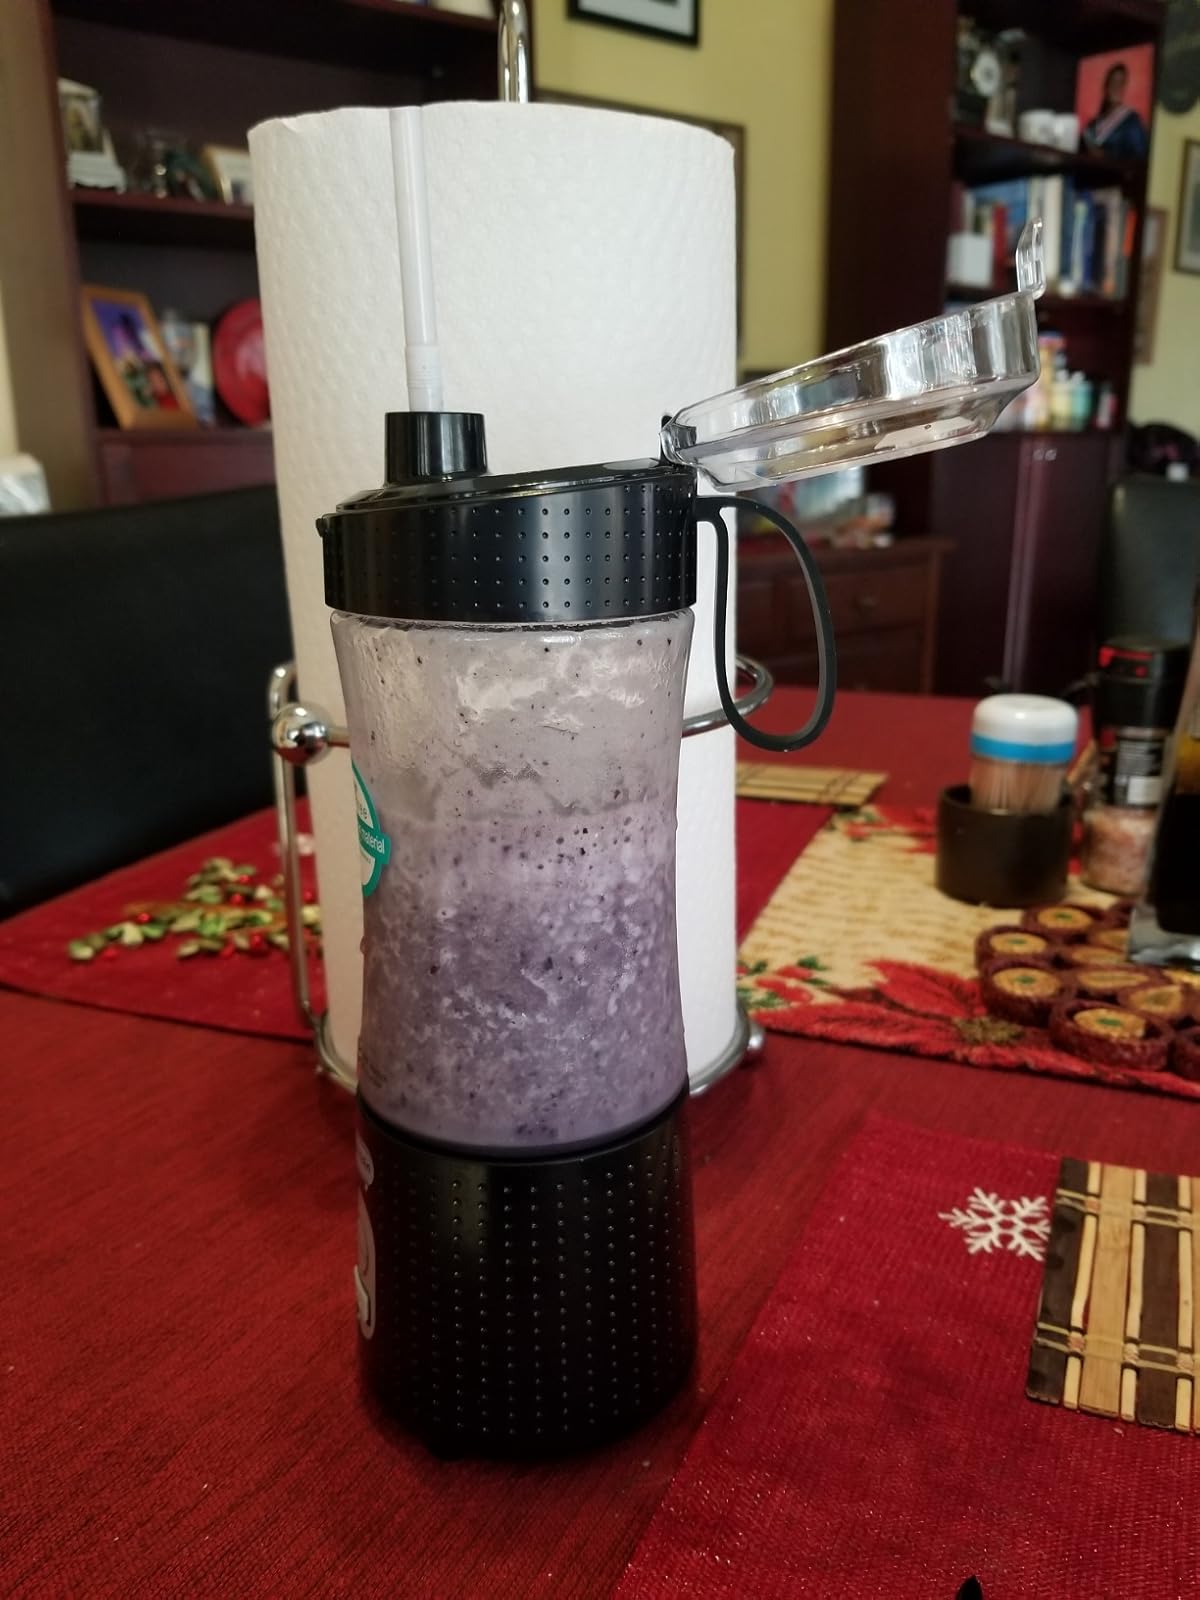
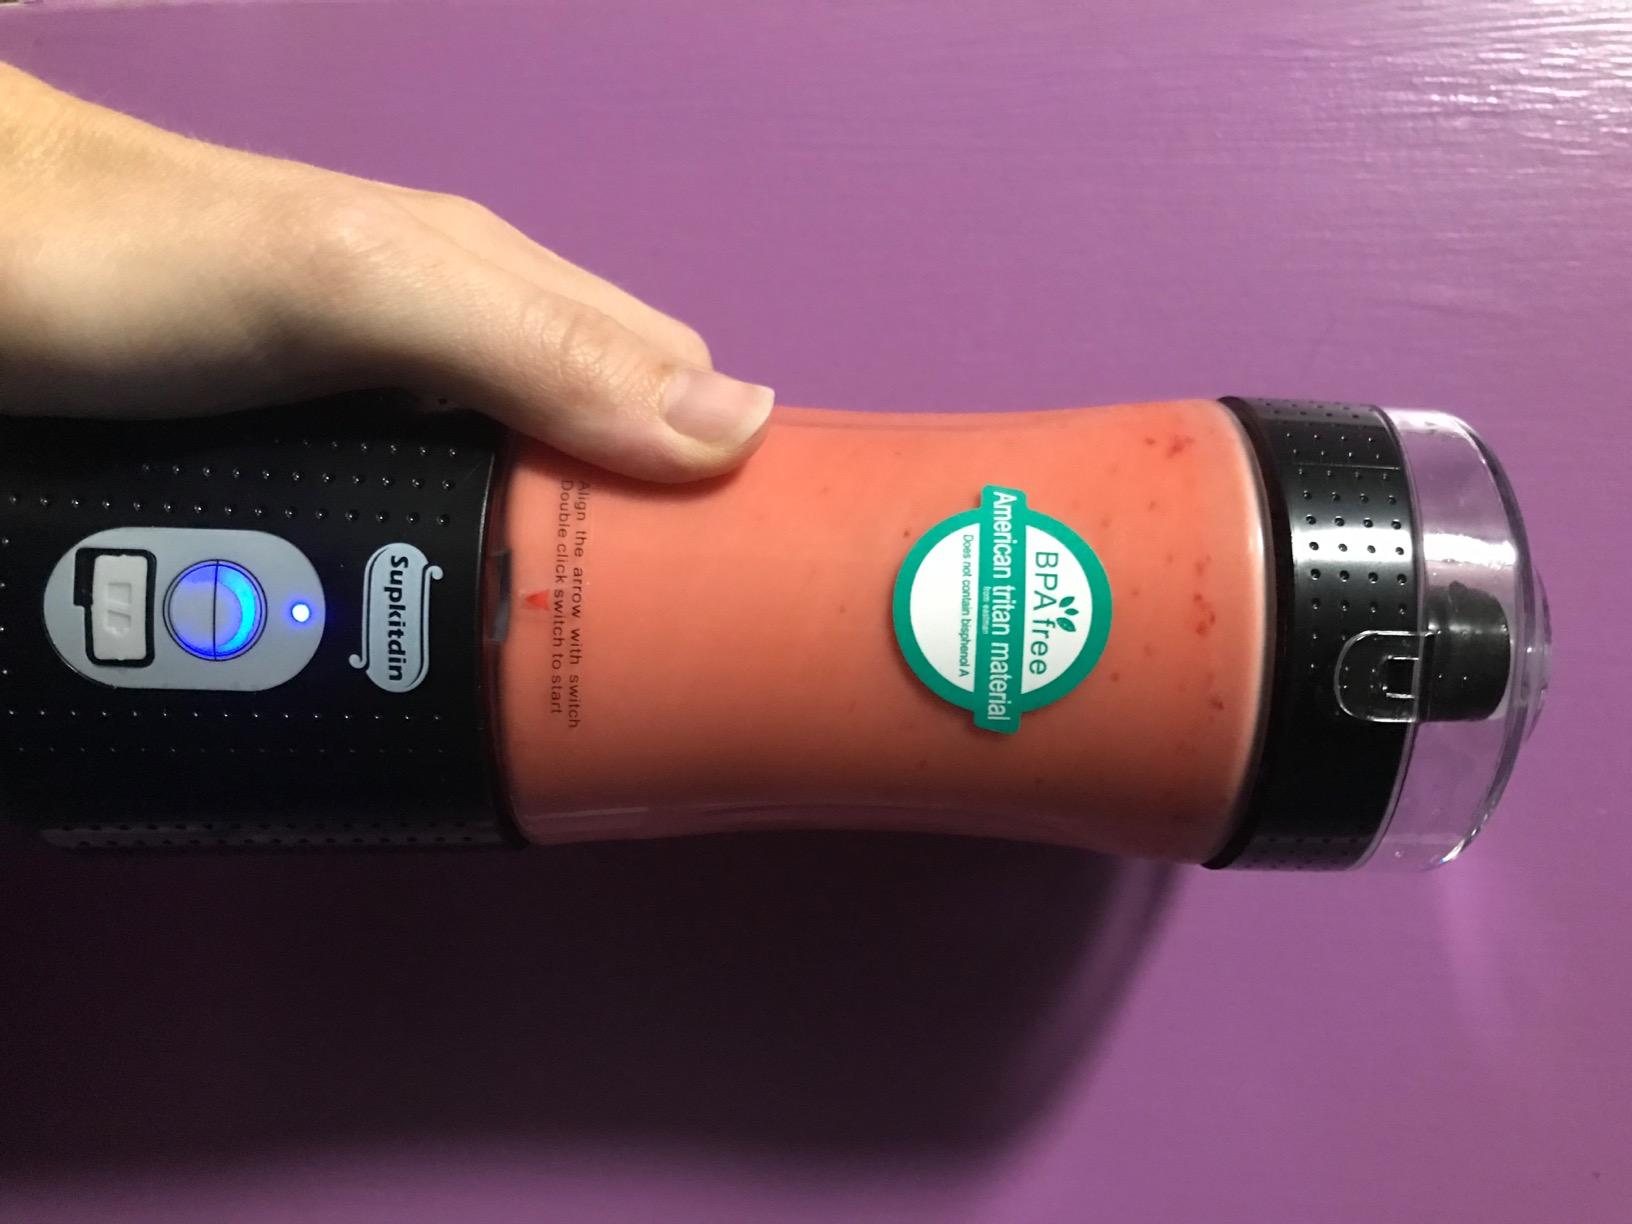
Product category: items_blender
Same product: yes